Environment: real
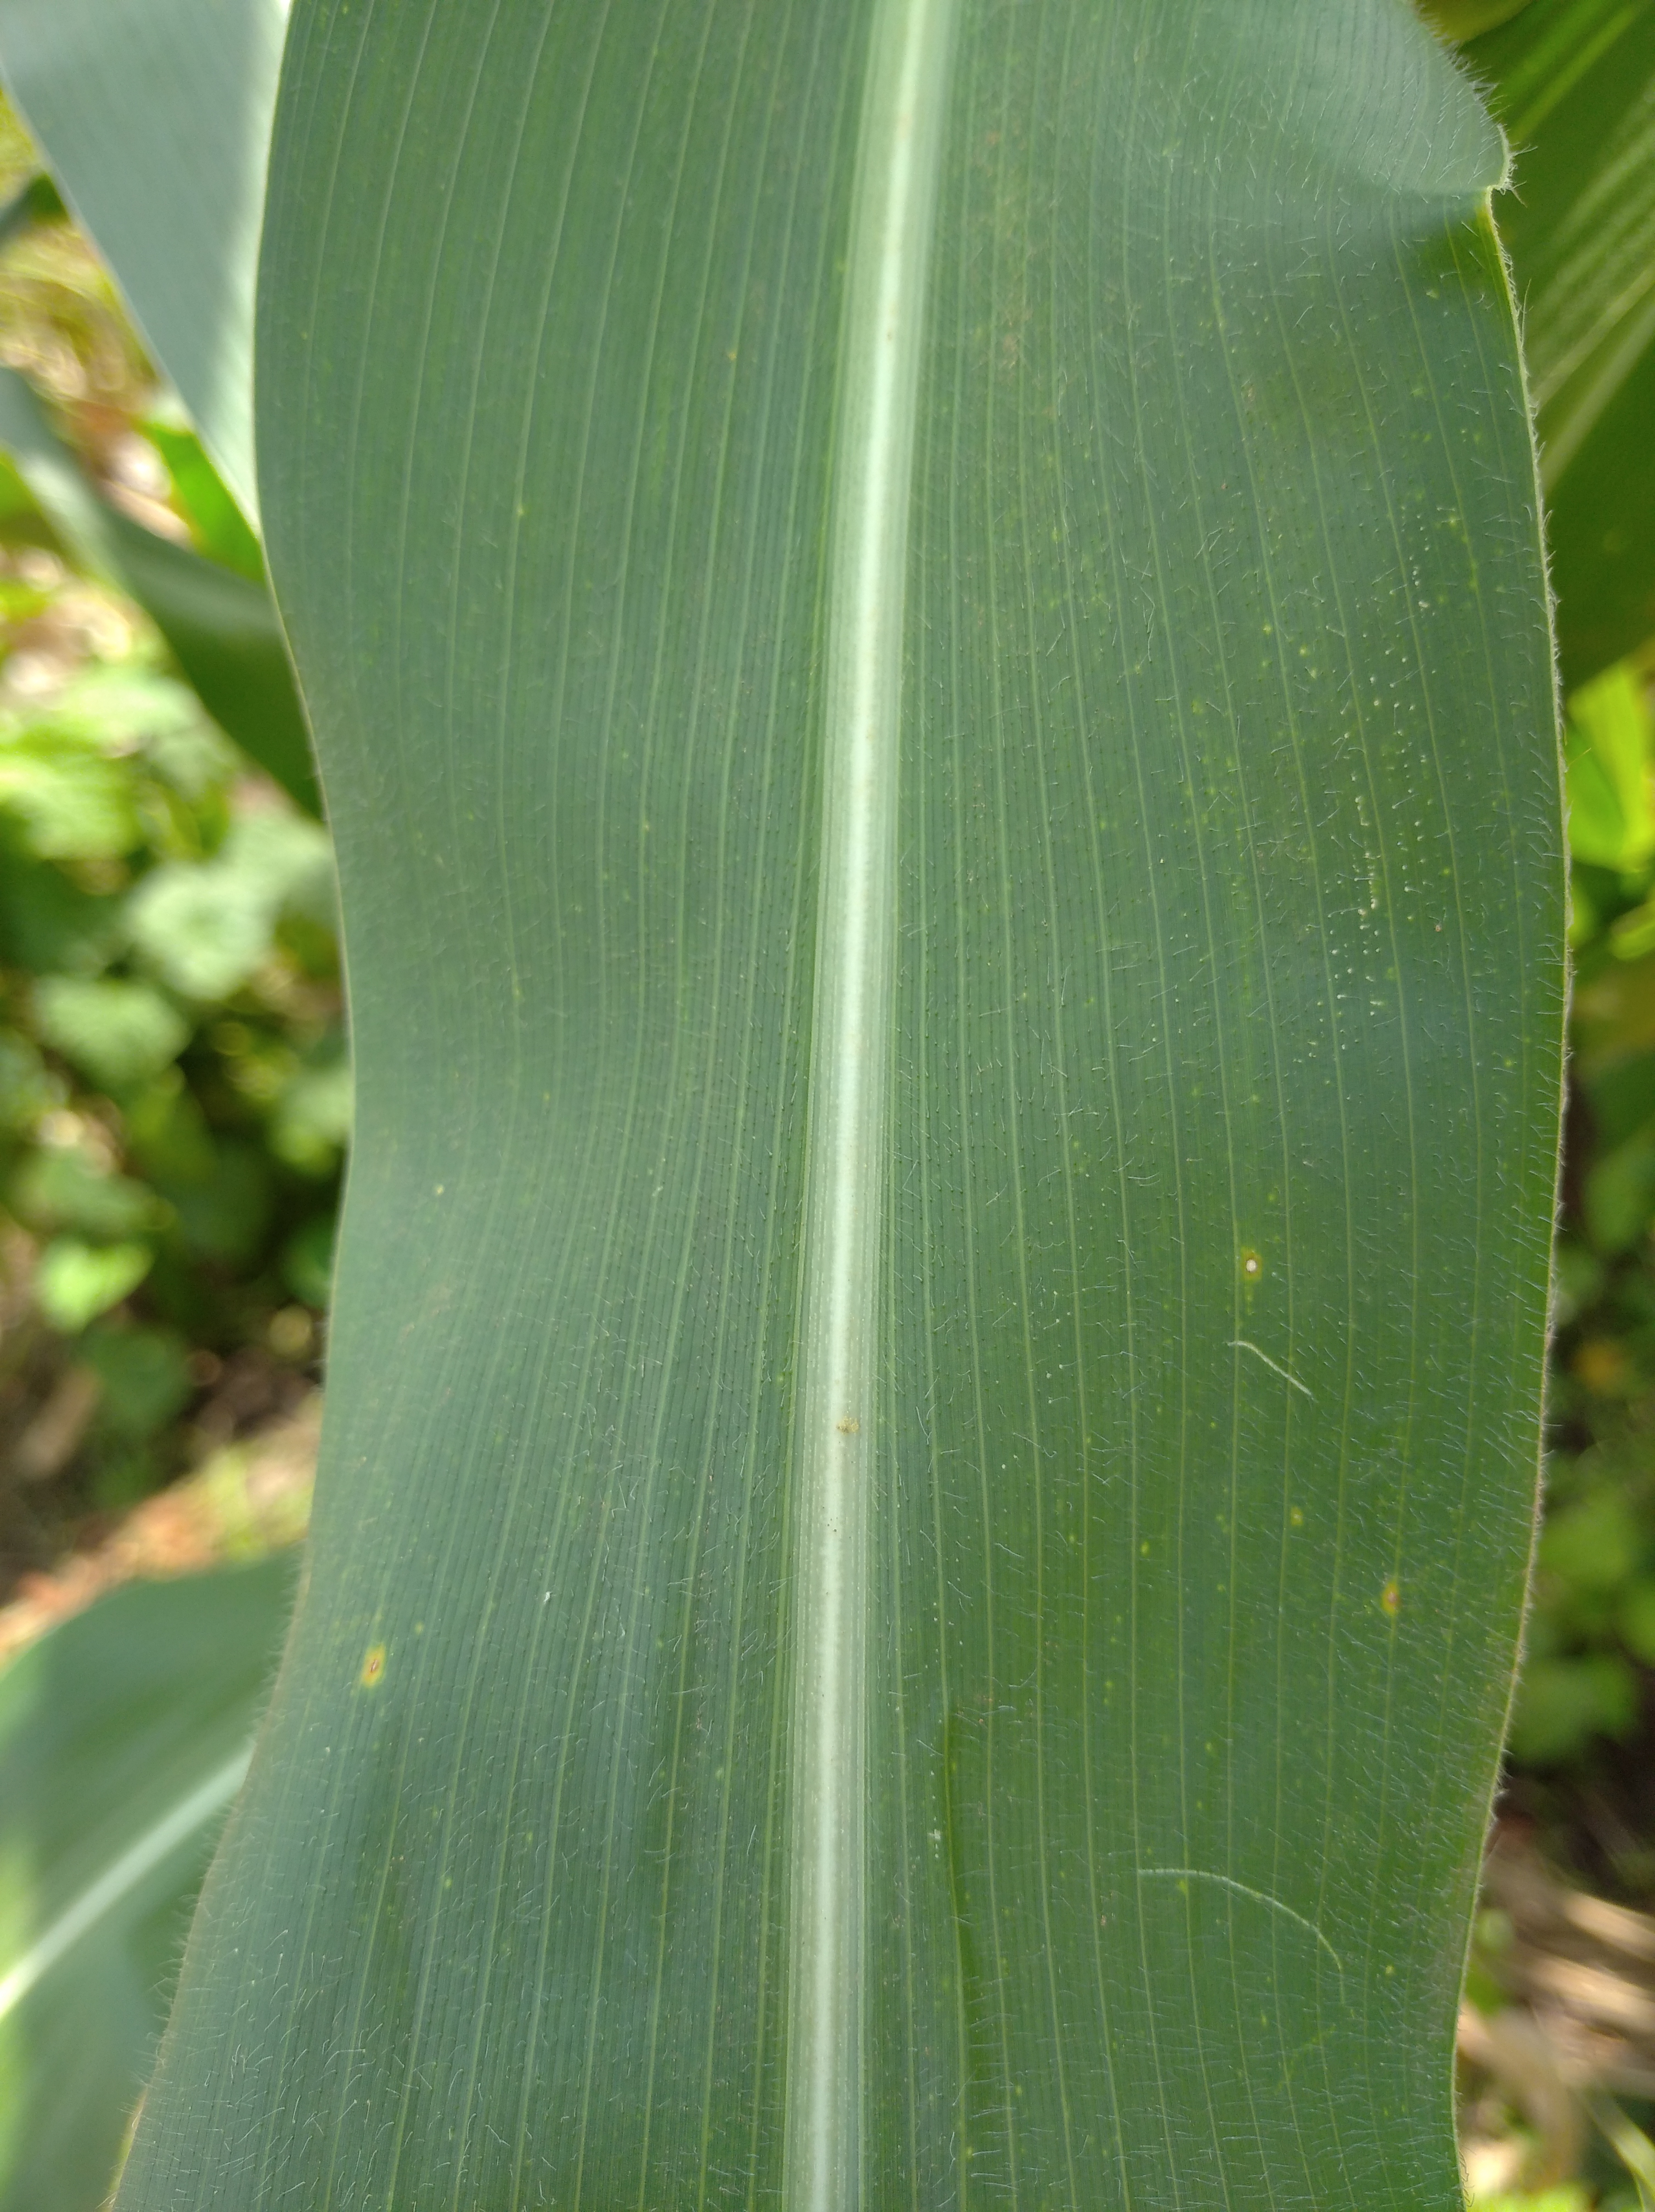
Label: healthy